Shreya Ghoshal

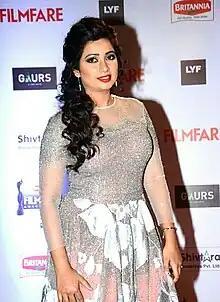
Ghoshal at the 61st Filmfare Awards, 2016

In early 2016, Ghoshal provided vocals for duet "Tere Bin" from film "Wazir" alongside Sonu Nigam. Composed by Shantanu Moitra and written by Vidhu Vinod Chopra, the song opened to positive reviews by critics. Labelling the song as "a beautiful start for the film", critics from Bollywood Hungama commented, "Though the sound of song is quite classical for a film which is set in the current times, one can well expect that it would fit in well into the narrative." Ghoshal was next heard in song "Tum Bin Jiya" in film "Sanam Re", composed by Jeet Ganguly. It was a recreation of a song with same title from 2001 film "Tum Bin" sung by K. S. Chithra and composed by Nikhil–Vinay. The song received positive to negative reviews. Ghoshal sang the songs "Mere Aankhon Se Nikle Aansoo" and "Ishq Ki Baarish" written by Sameer and composed by Nadeem Saifi in the film "Ishq Forever" for which critics compared Ghoshal singing style to veteran singer Alka Yagnik. For the song "Mere Aankhon Se Nikle Aansoo", "The Times of India" commented, "Shreya create magic in [the song], which is straight from the heart. Ghoshal provided vocals for song "Aatach Baya Ka Baavarla" in Marathi film "Sairat" composed by Ajay–Atul which was well received by critics. Ghoshal's collaboration with Ankit Tiwari in song "Jab Tum Hote Ho" from film "Rustom" was critically well received. Devesh Sharma of "Filmfare" labelled the song "sombre" and praised use of Ghoshal's "melodious" voice in the song. Ghoshal was next heard in Tamil film "Devi" in which she rendered her vocals for song "Rang Rang Rangoli". Ghoshal also dubbed Hindi version of the song titled "Ranga Re" as the film was released along with Tamil in Hindi and Telugu as well with Telugu version "Rang Rang Rangare" being sung by Swetha Mohan. "India West" praised the Hindi version by quoting, "Ghoshal proves that she can tread Sunidhi Chauhan terrain effortlessly in parts of the song, and her strong vocals once again put up a strong case for playback singers (females)". The Tamil version of song also opened to positive reviews.